Vitaliy Hryniv

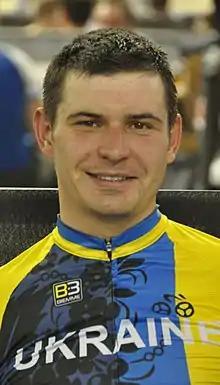
Vitaliy Hryniv (2018)

Vitaliy Hryniv (born 5 April 1995) is a Ukrainian male track cyclist. He competed in the points race event and madison event at the 2015 UCI Track Cycling World Championships.